Sunseeker (solar vehicle)

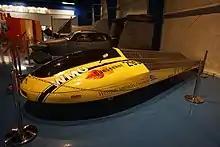
"Sunseeker 295" at the Air Zoo

The first American Solar Challenge race in 2001 was sponsored by EDS, the DOE, and NREL. WMU hosted scrutineering where the solar cars are inspected for mechanical, electrical and safety requirements. "Sunseeker 95" was modified with a new array panel and more efficient solar cells. The wheels were replaced with the carbon fiber wheels used on the 1999 car. A number of other modifications were made and the car was renamed "Sunseeker 295". After a 2400-mile race from Chicago to Los Angeles down Route 66, it finished 5th in Stock Class and 23rd overall.